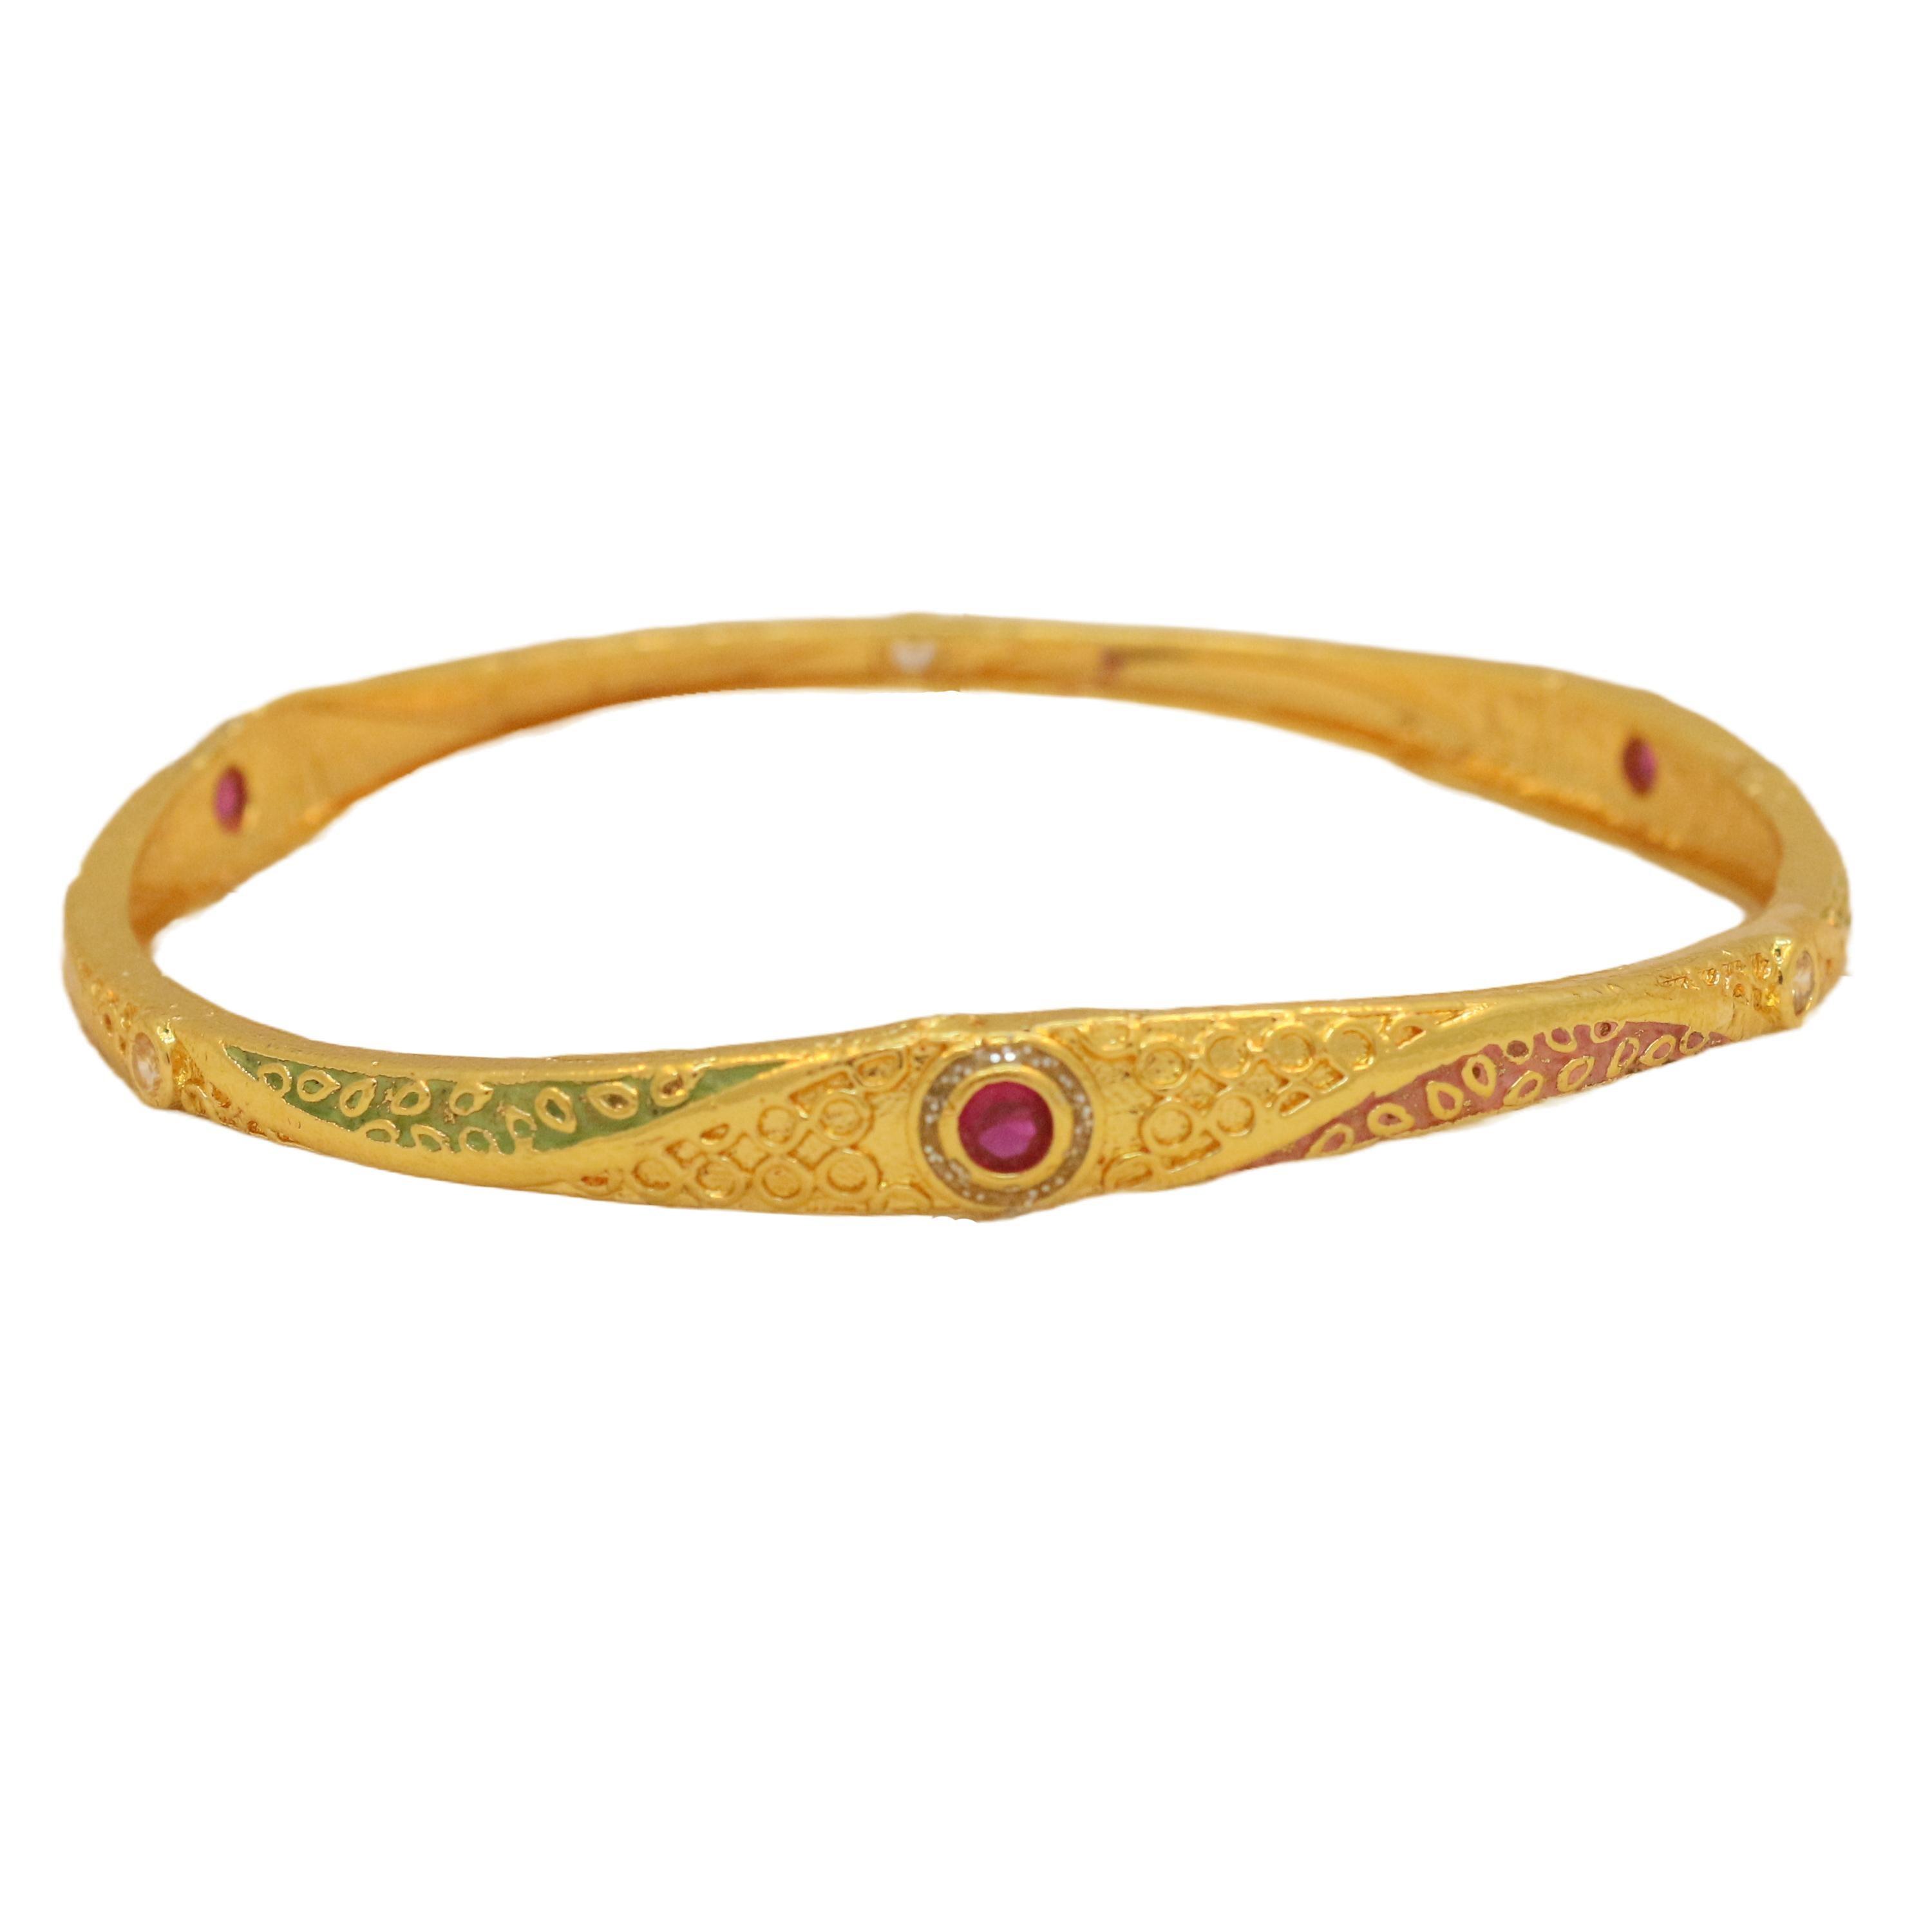
OMORFO Gold Plated Traditional Rajwadi Jewellery Inspired Ethnic Filigree Style Bangles/Kada/Festive Bangles for Women and Girls
Type: Bangles
Brand: OMORFO
Price: Rs. 5999
 We Have Designed And Crafted Them At Our Own Manufacturing Facility To Develop A Product Of This Superior Quality To Give Perfection Of Original Gold Designing,Each And Every Piece Is Produced Under Stric Quality Production,We Had Coated Them With One Gram Gold Polish To Give A Real Look Finish ,We Have Protected Its Shine Through .3Mm Lacker Coating Thats Give It Longer Life,So Wear This Masterpiece Of Latest Fashion And Designing Without Worrying About Anything.
Features: Stylish Latest Design Fancy Party Wear Traditional Bangles Set,Gift For Women - Ideal Valentine, Birthday, Anniversary Gift For Someone You Love,Quality Gold Plated Jewellery. Gives Original Gold Jewellery Look.,Well Suitable With All The Kind Of Outfits For Those Feminine Stylish Looks.,Made Of Premium Quality Materials.
Included: 1 Bangle Set